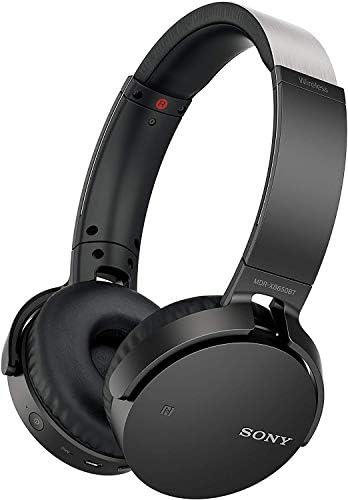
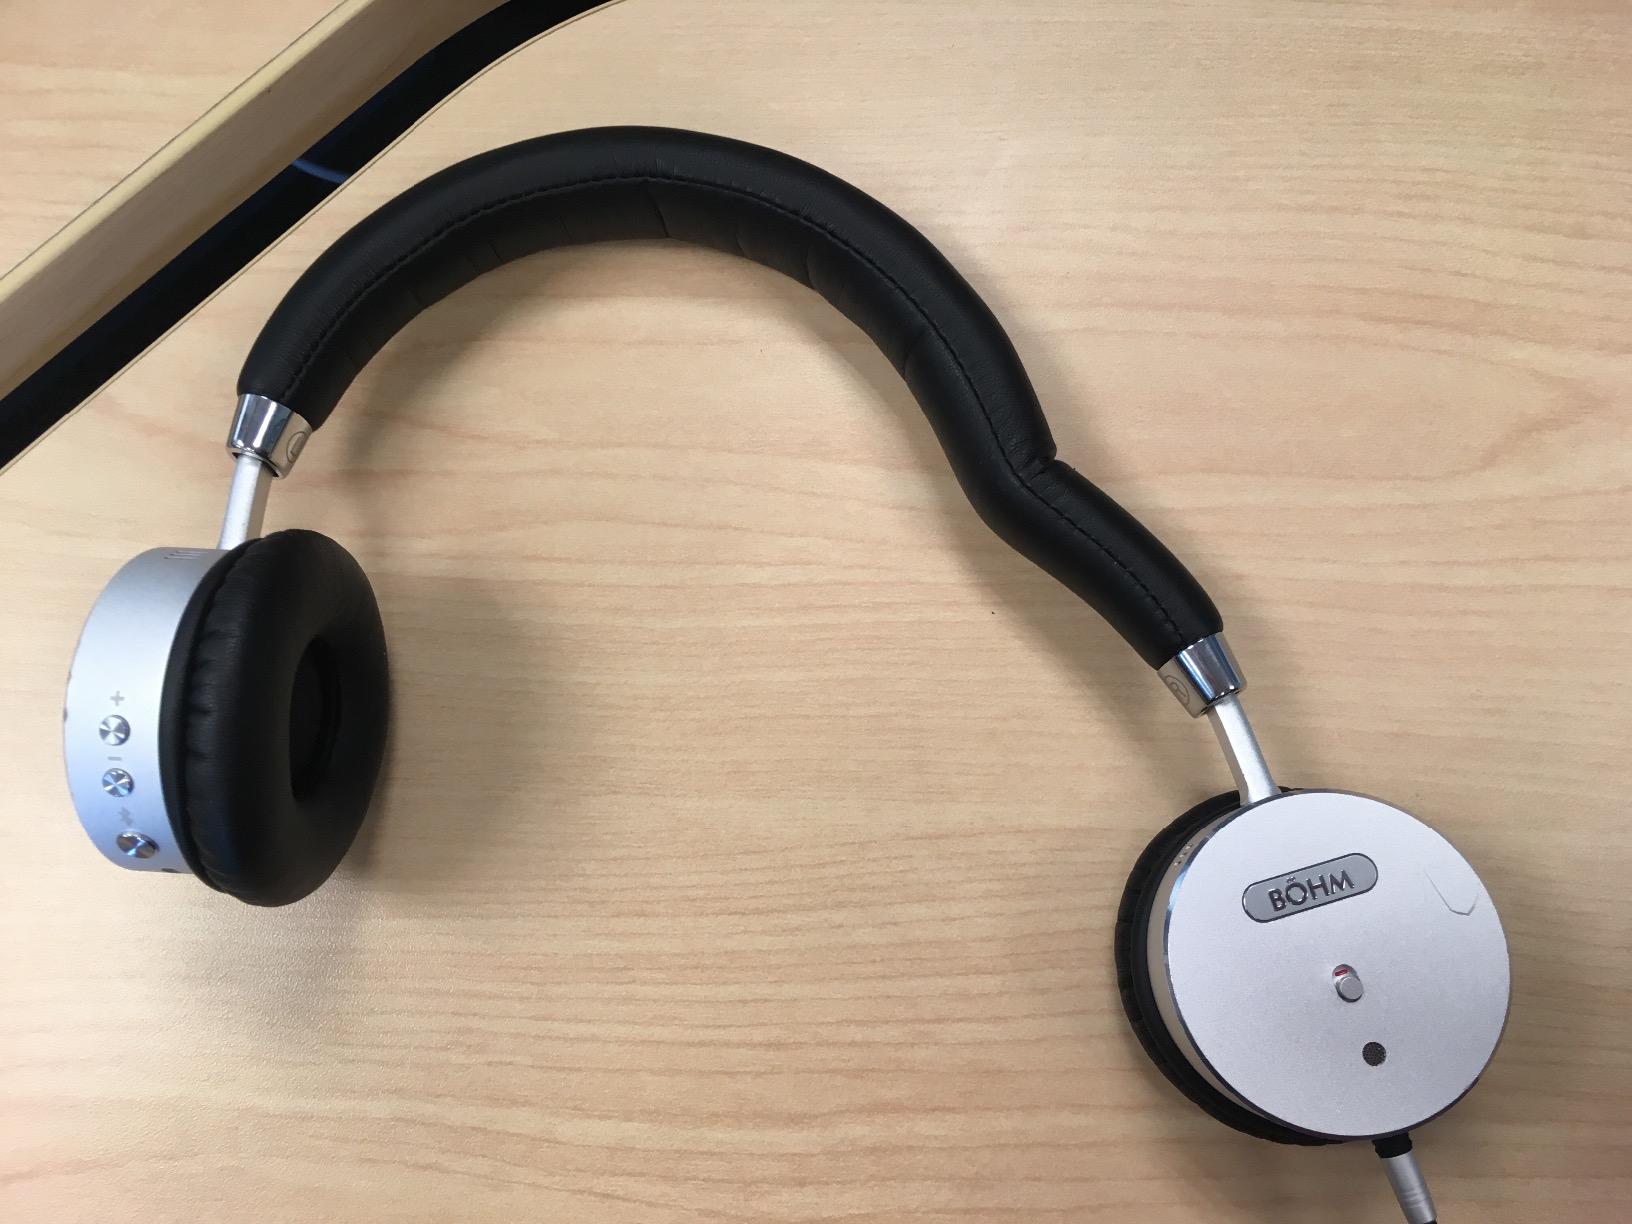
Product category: headphones
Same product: no